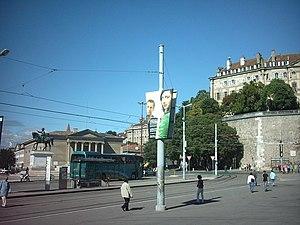
Cité-centre est un terme administratif désignant le centre-ville de Genève.